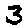
Label: 3